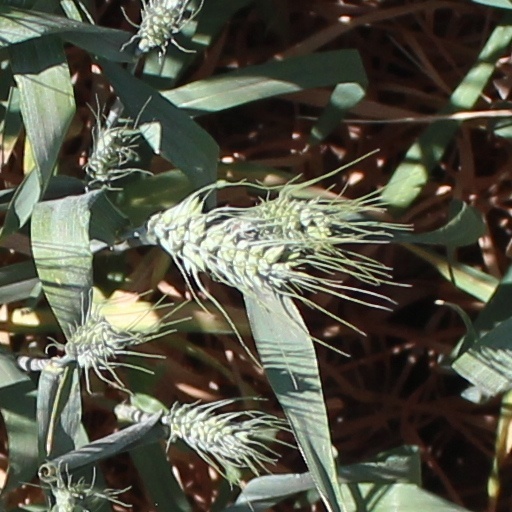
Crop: wheat